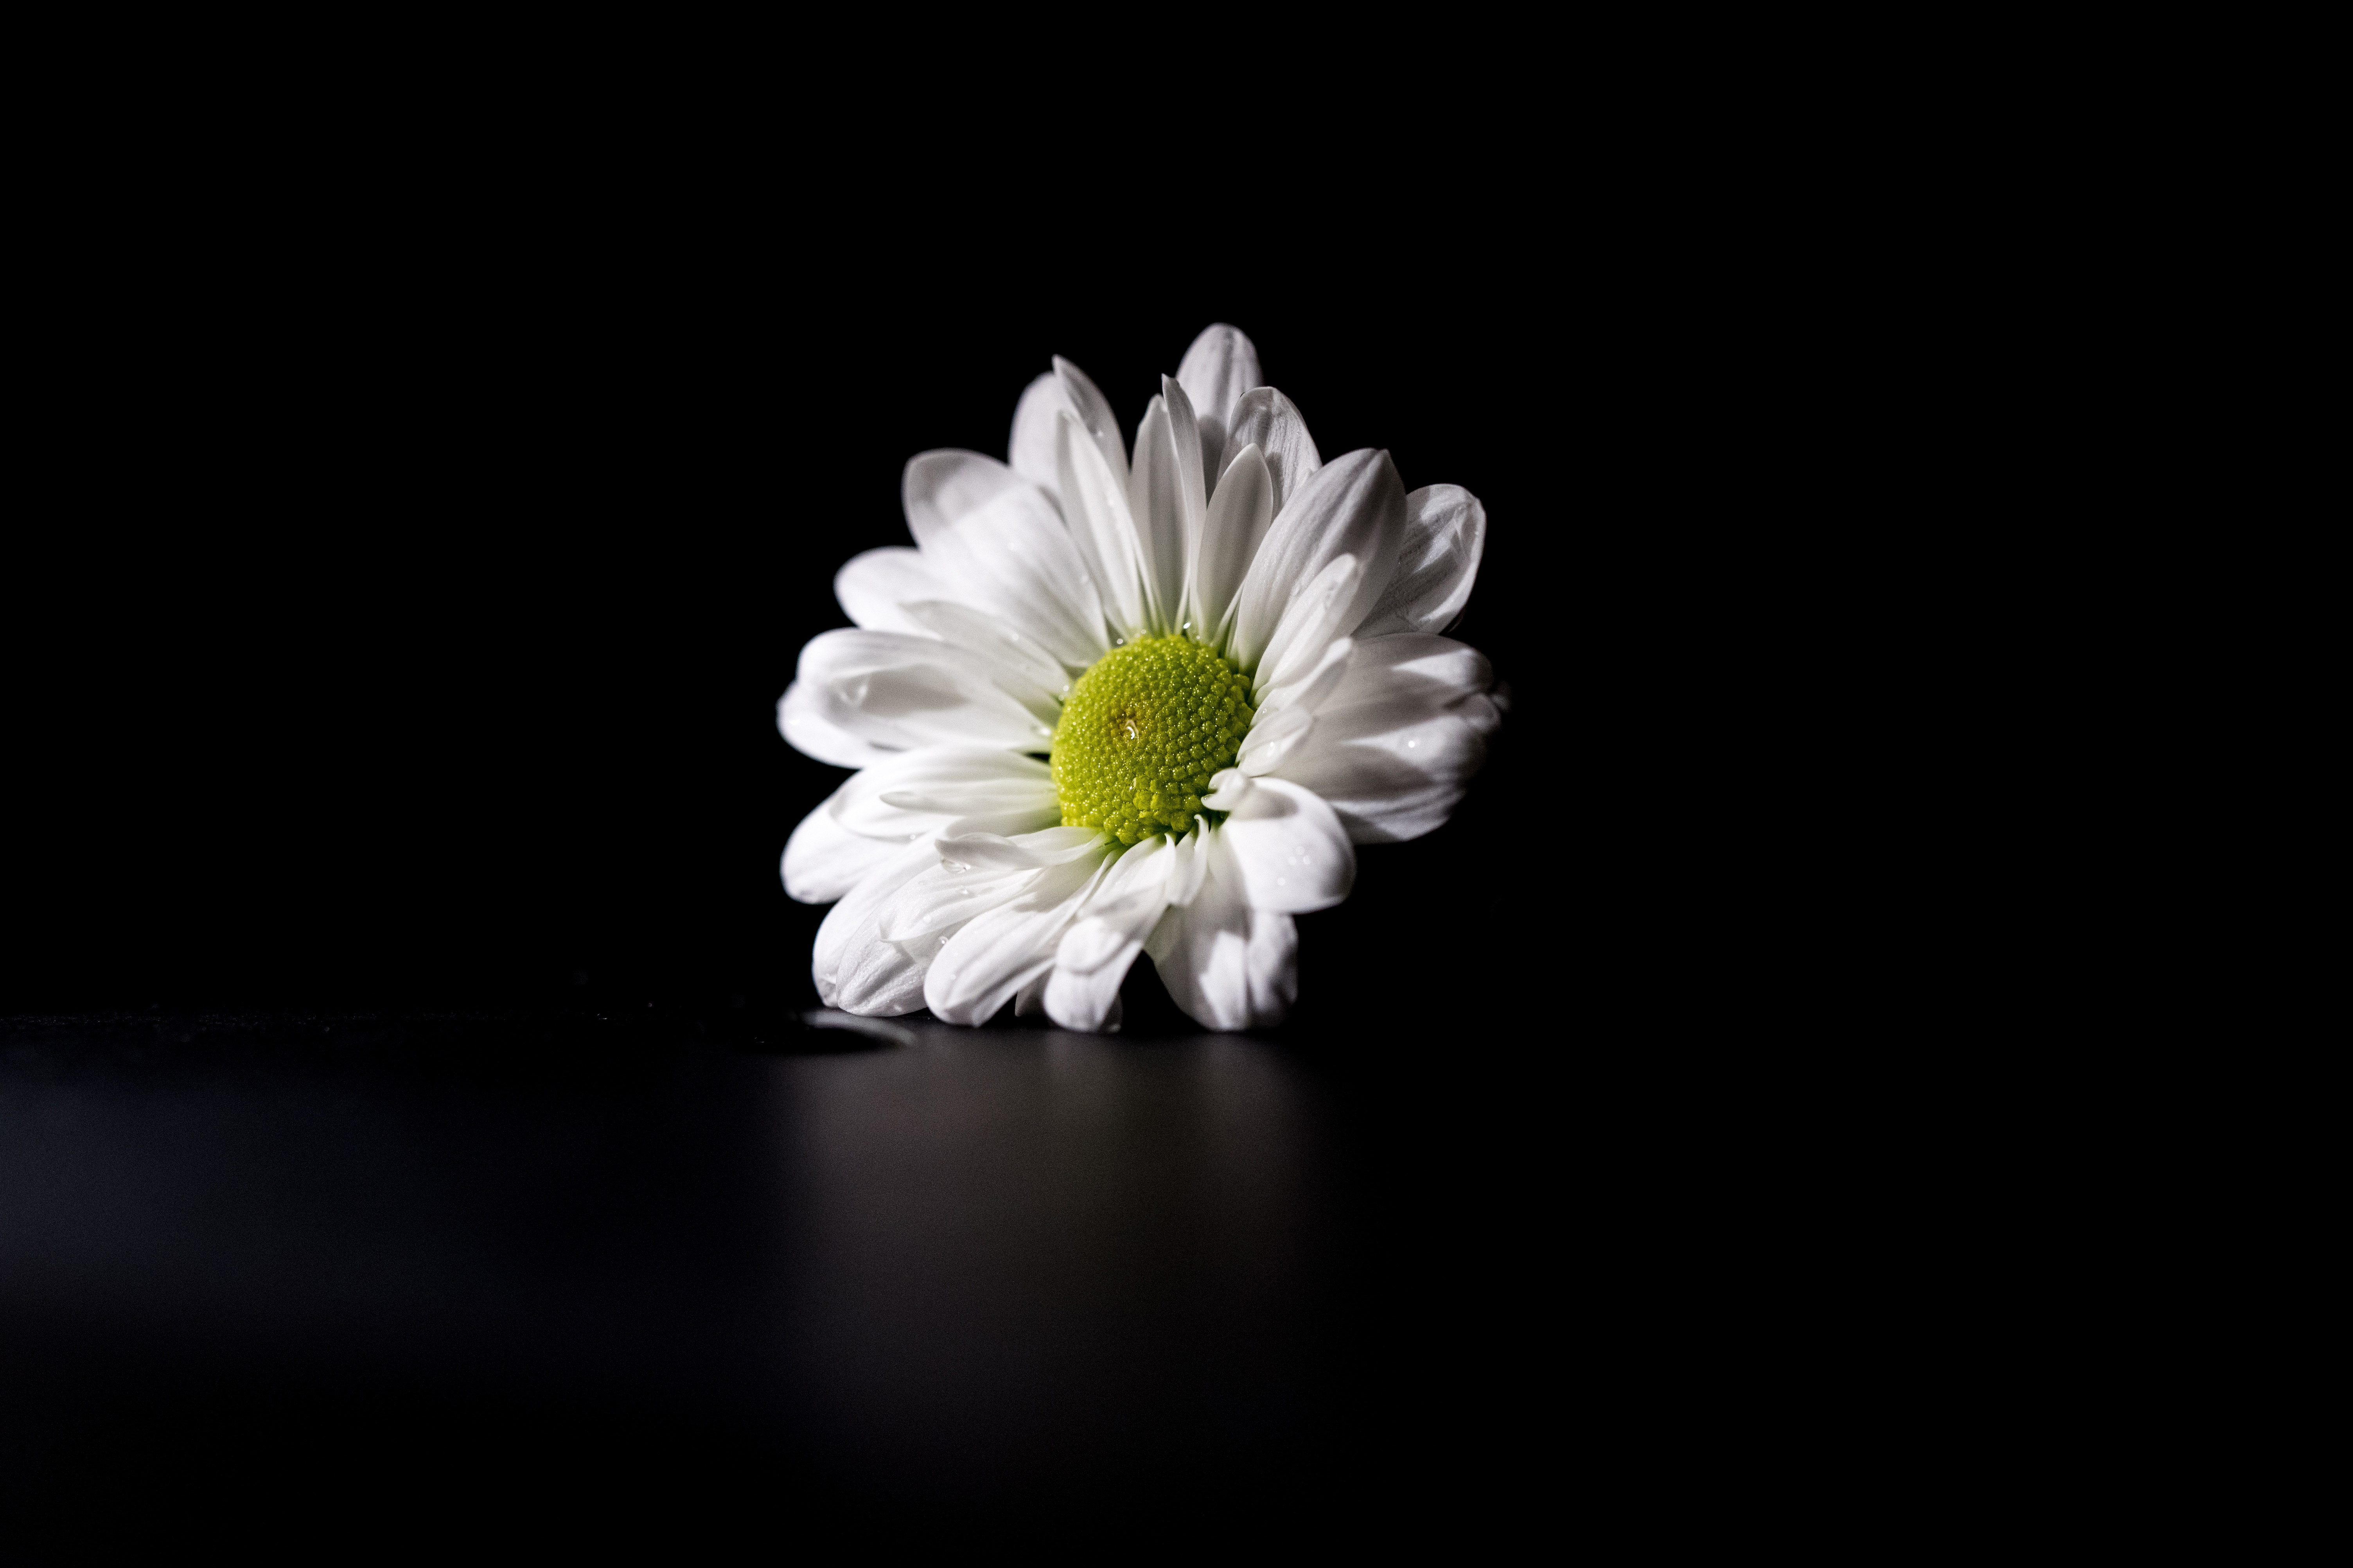
petal, white, flower, still life photography, plant, gerbera, flowering plant, daisy, chamomile, cut flowers, monochrome photography, daisy family, black and white, photography, chrysanths, chamaemelum nobile, still life, barberton daisy, aster, plant stem, wildflower